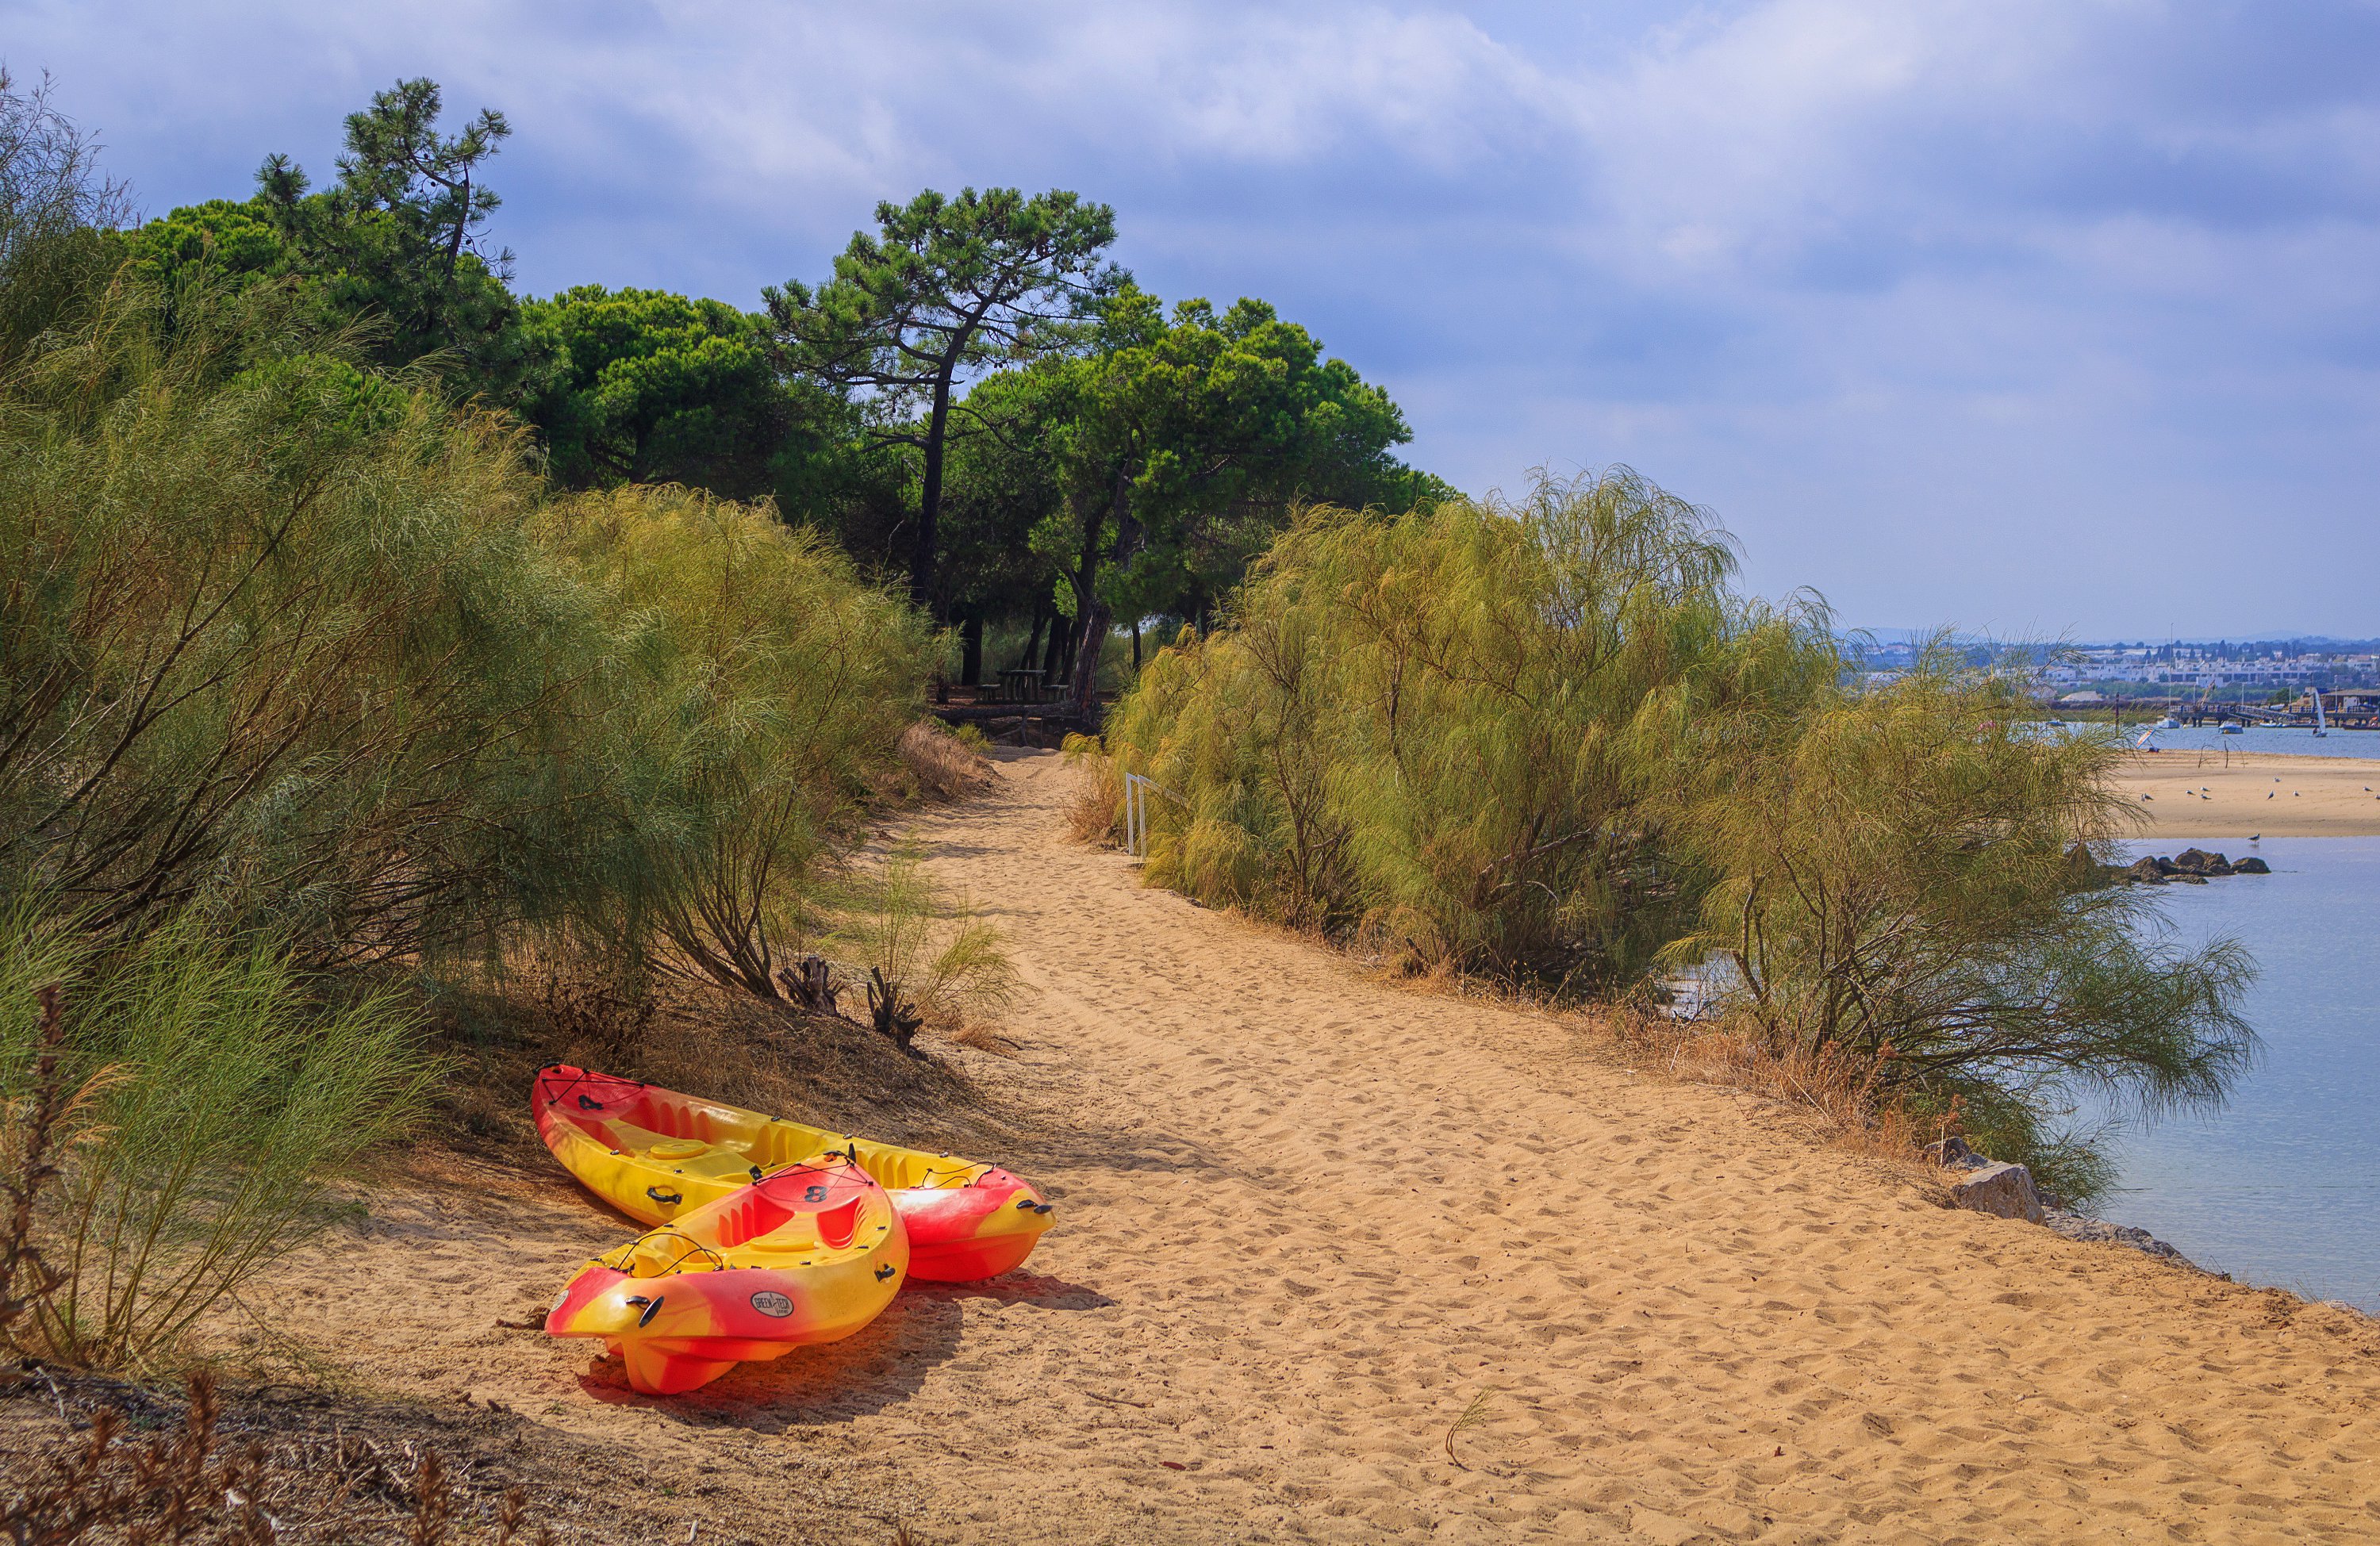
boats, natural landscape, tree, grass, sand, grass family, ecoregion, summer, road, landscape, vacation, plant community, plant, beach, recreation, soil, pokemon, coast, river, wildflower, bay, tourism, tropics